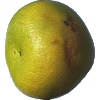
Label: Pomelo Sweetie 1